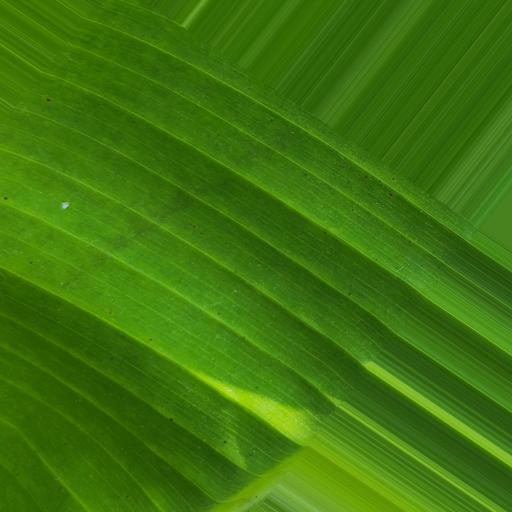
Label: banana_healthy_leaf